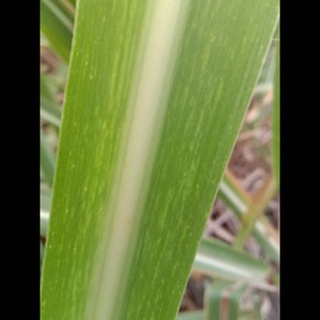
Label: sugarcane_mosaic